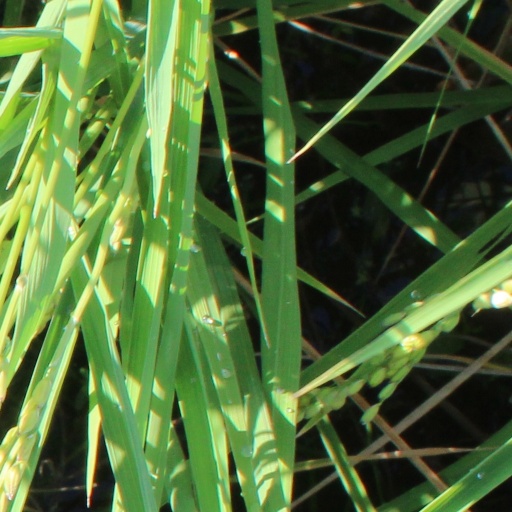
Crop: rice